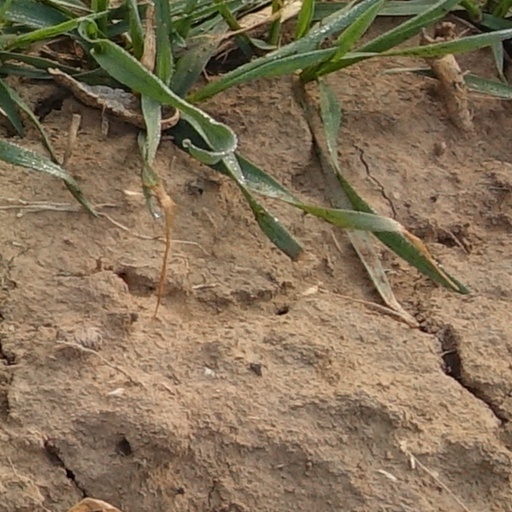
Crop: wheat